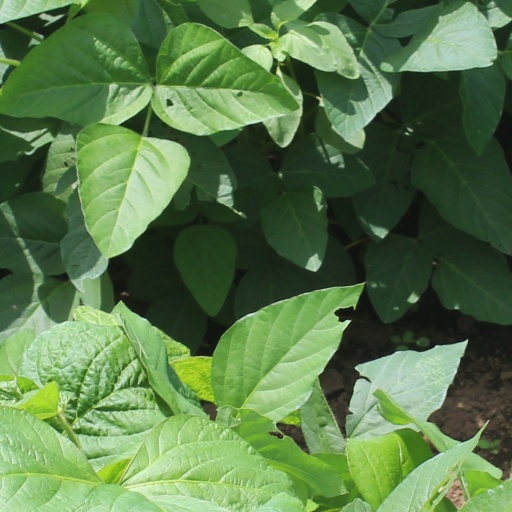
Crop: soybean